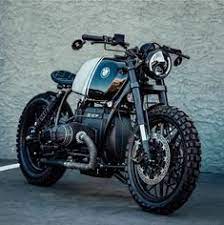
Vehicle type: Motorcycles